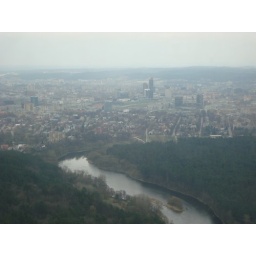
View over the park and main part of Vilnius from TV tower